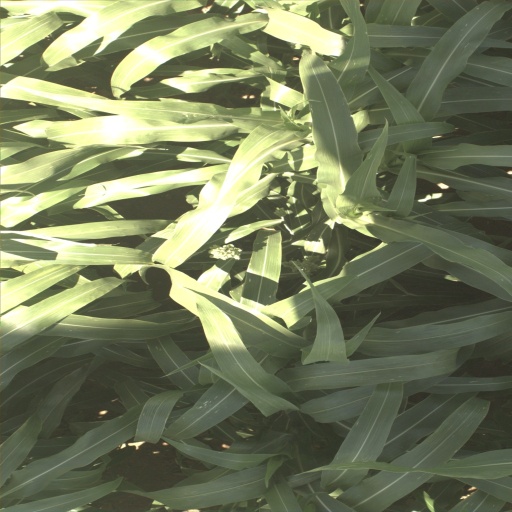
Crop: sorghum